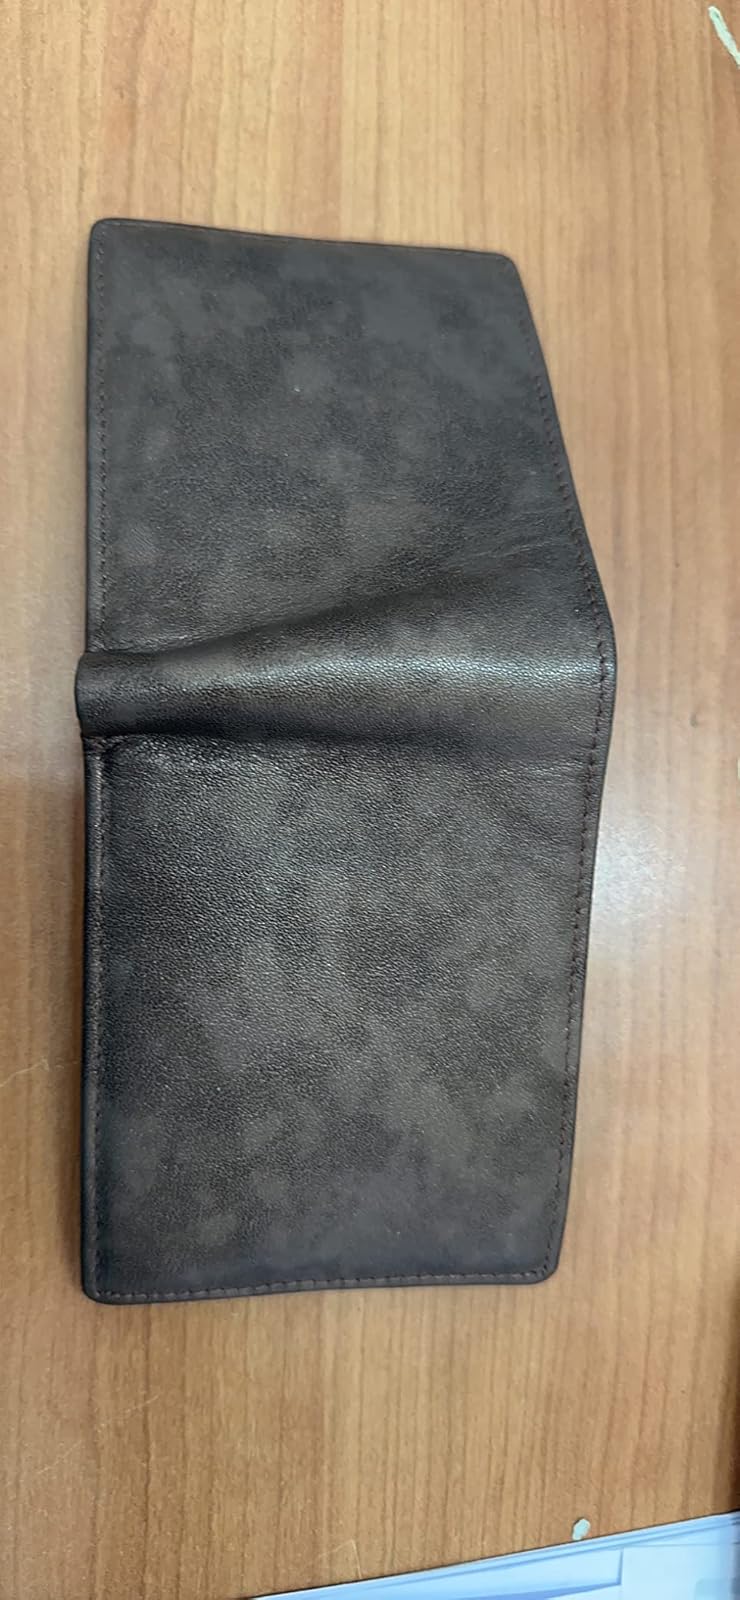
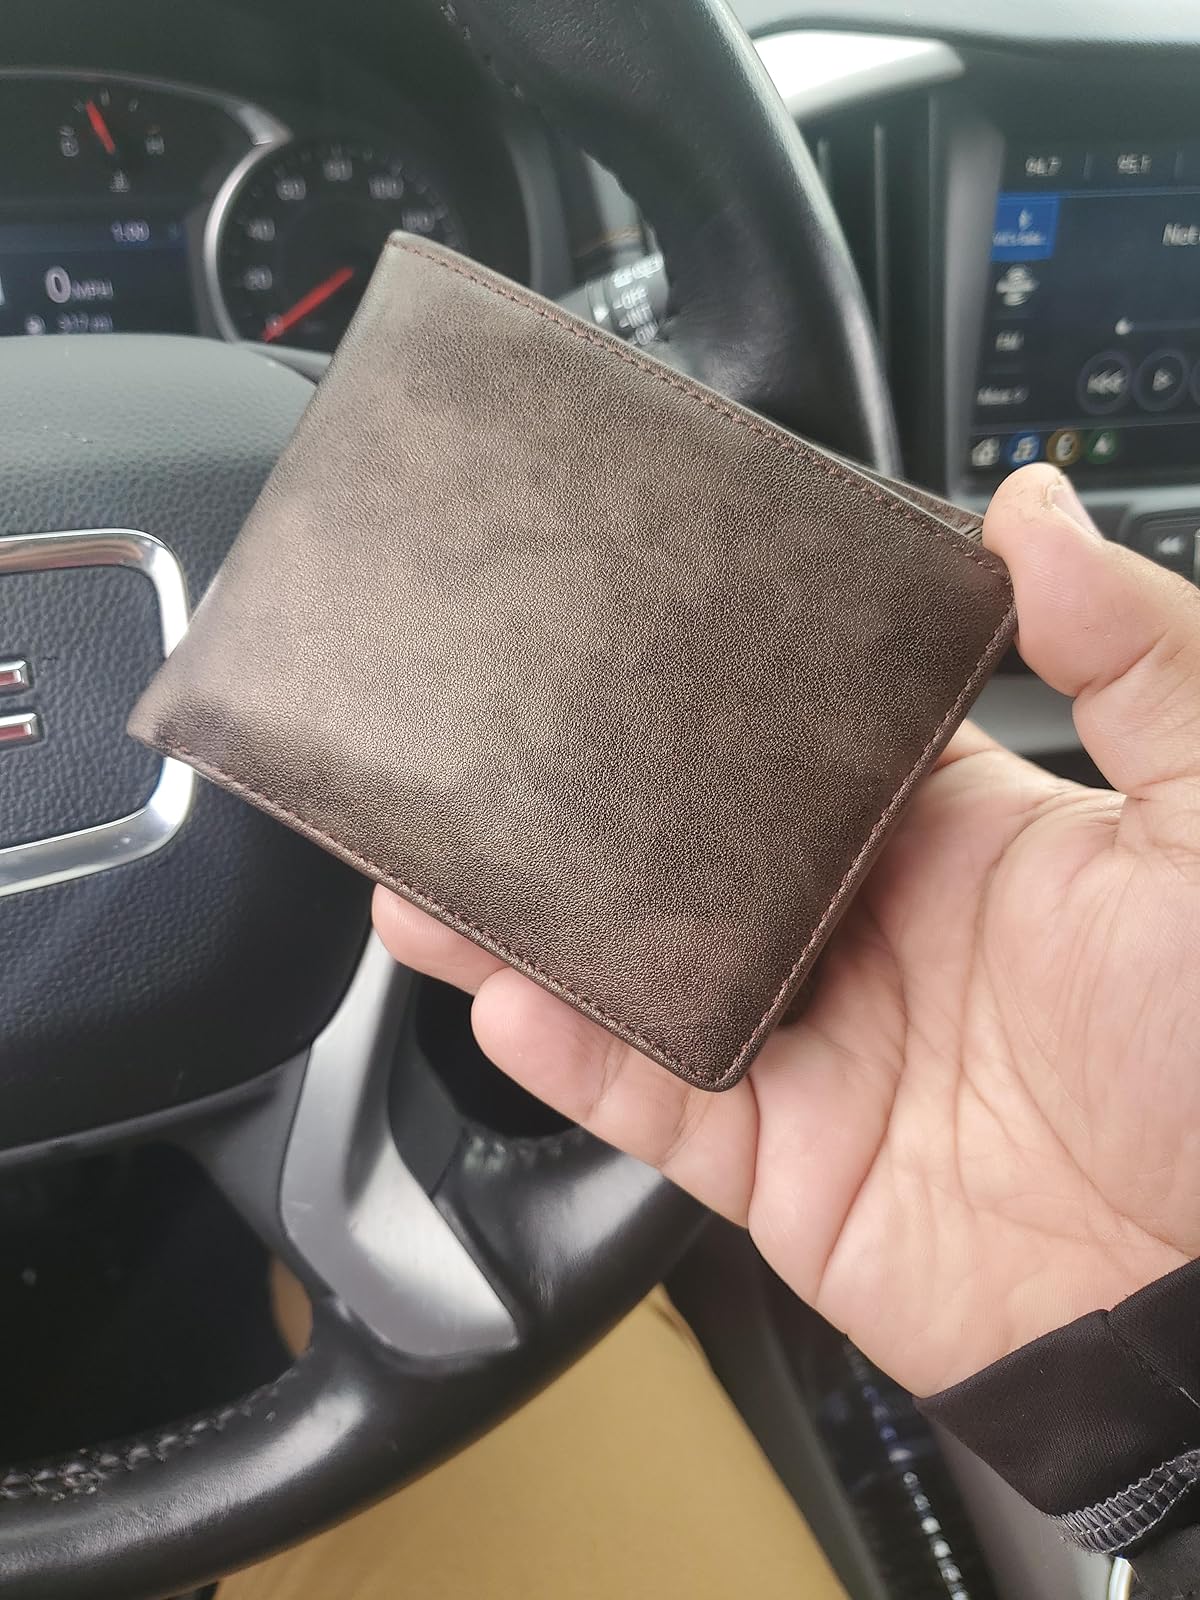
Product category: accessories_wallet
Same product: yes